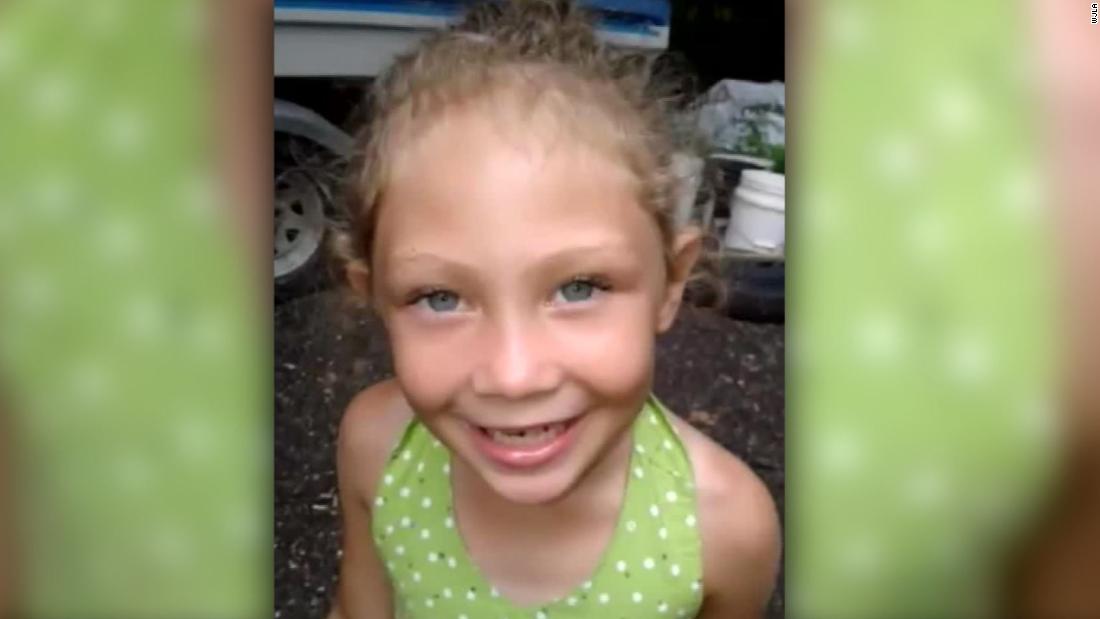
Gender: women